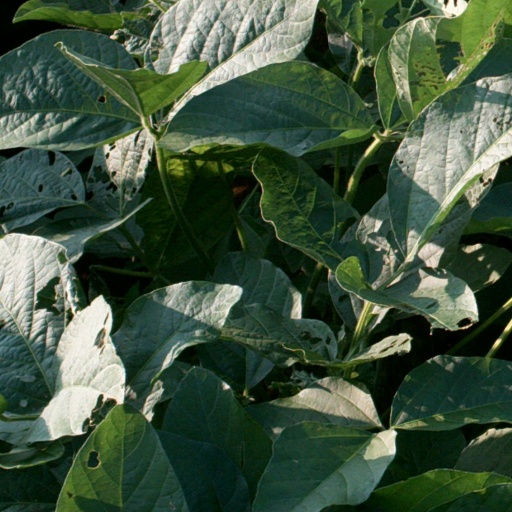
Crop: soybean